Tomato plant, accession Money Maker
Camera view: horizontal (90 deg, fisheye); turntable rotation: 90 degrees
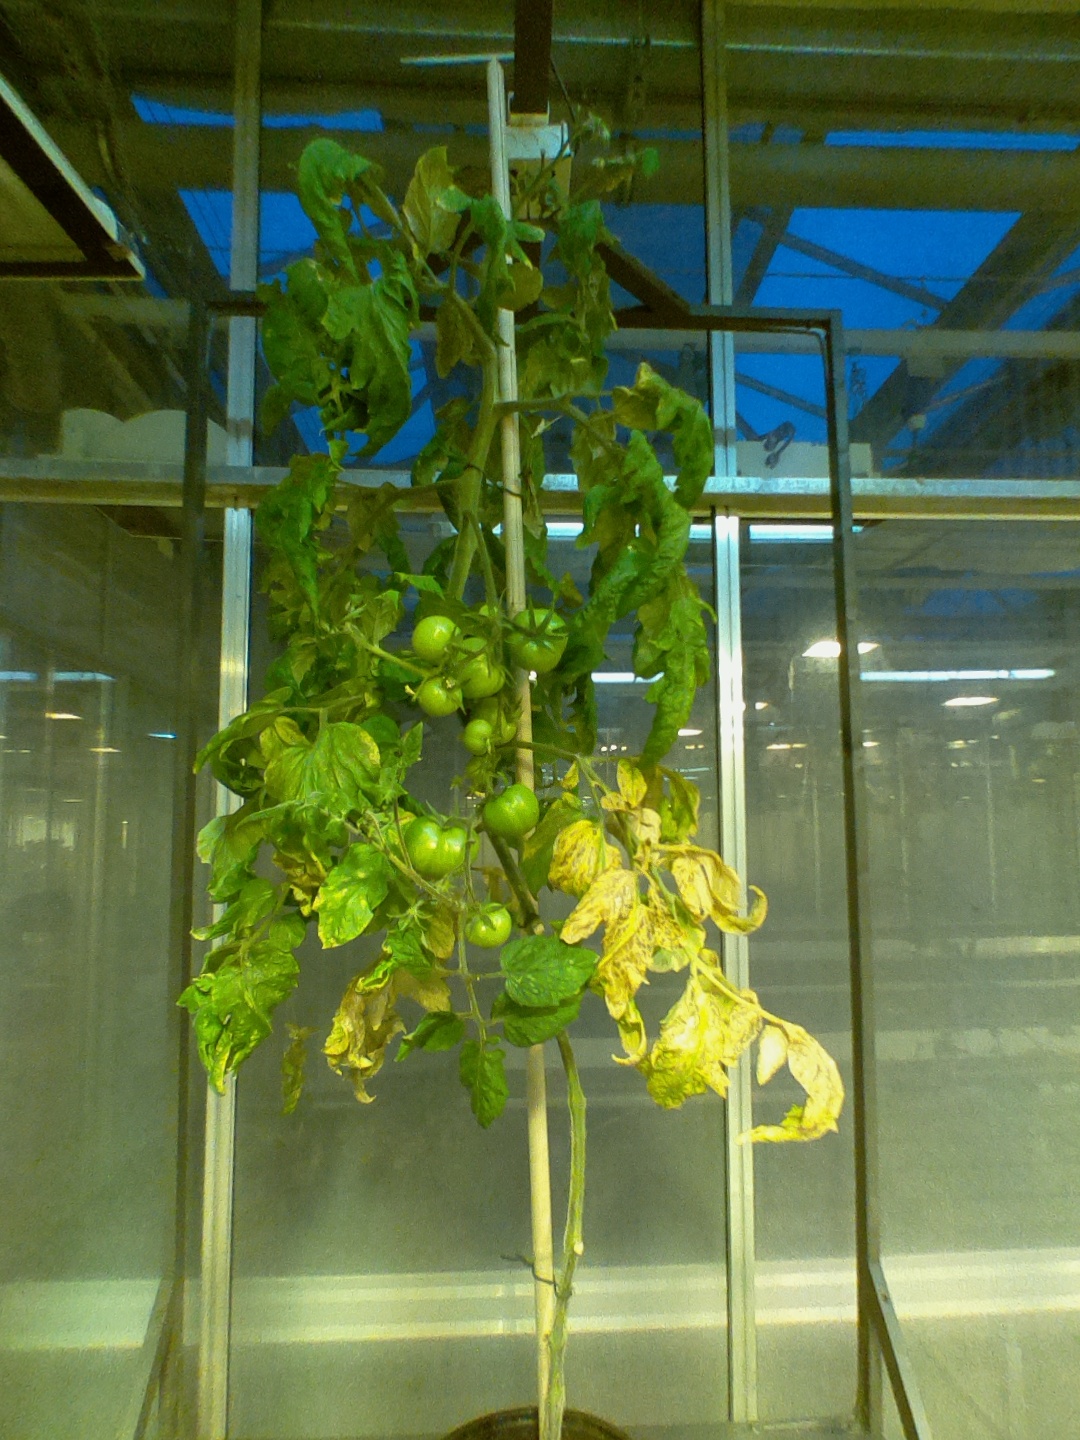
BBCH growth stage 77: 70%-80% of final fruit size